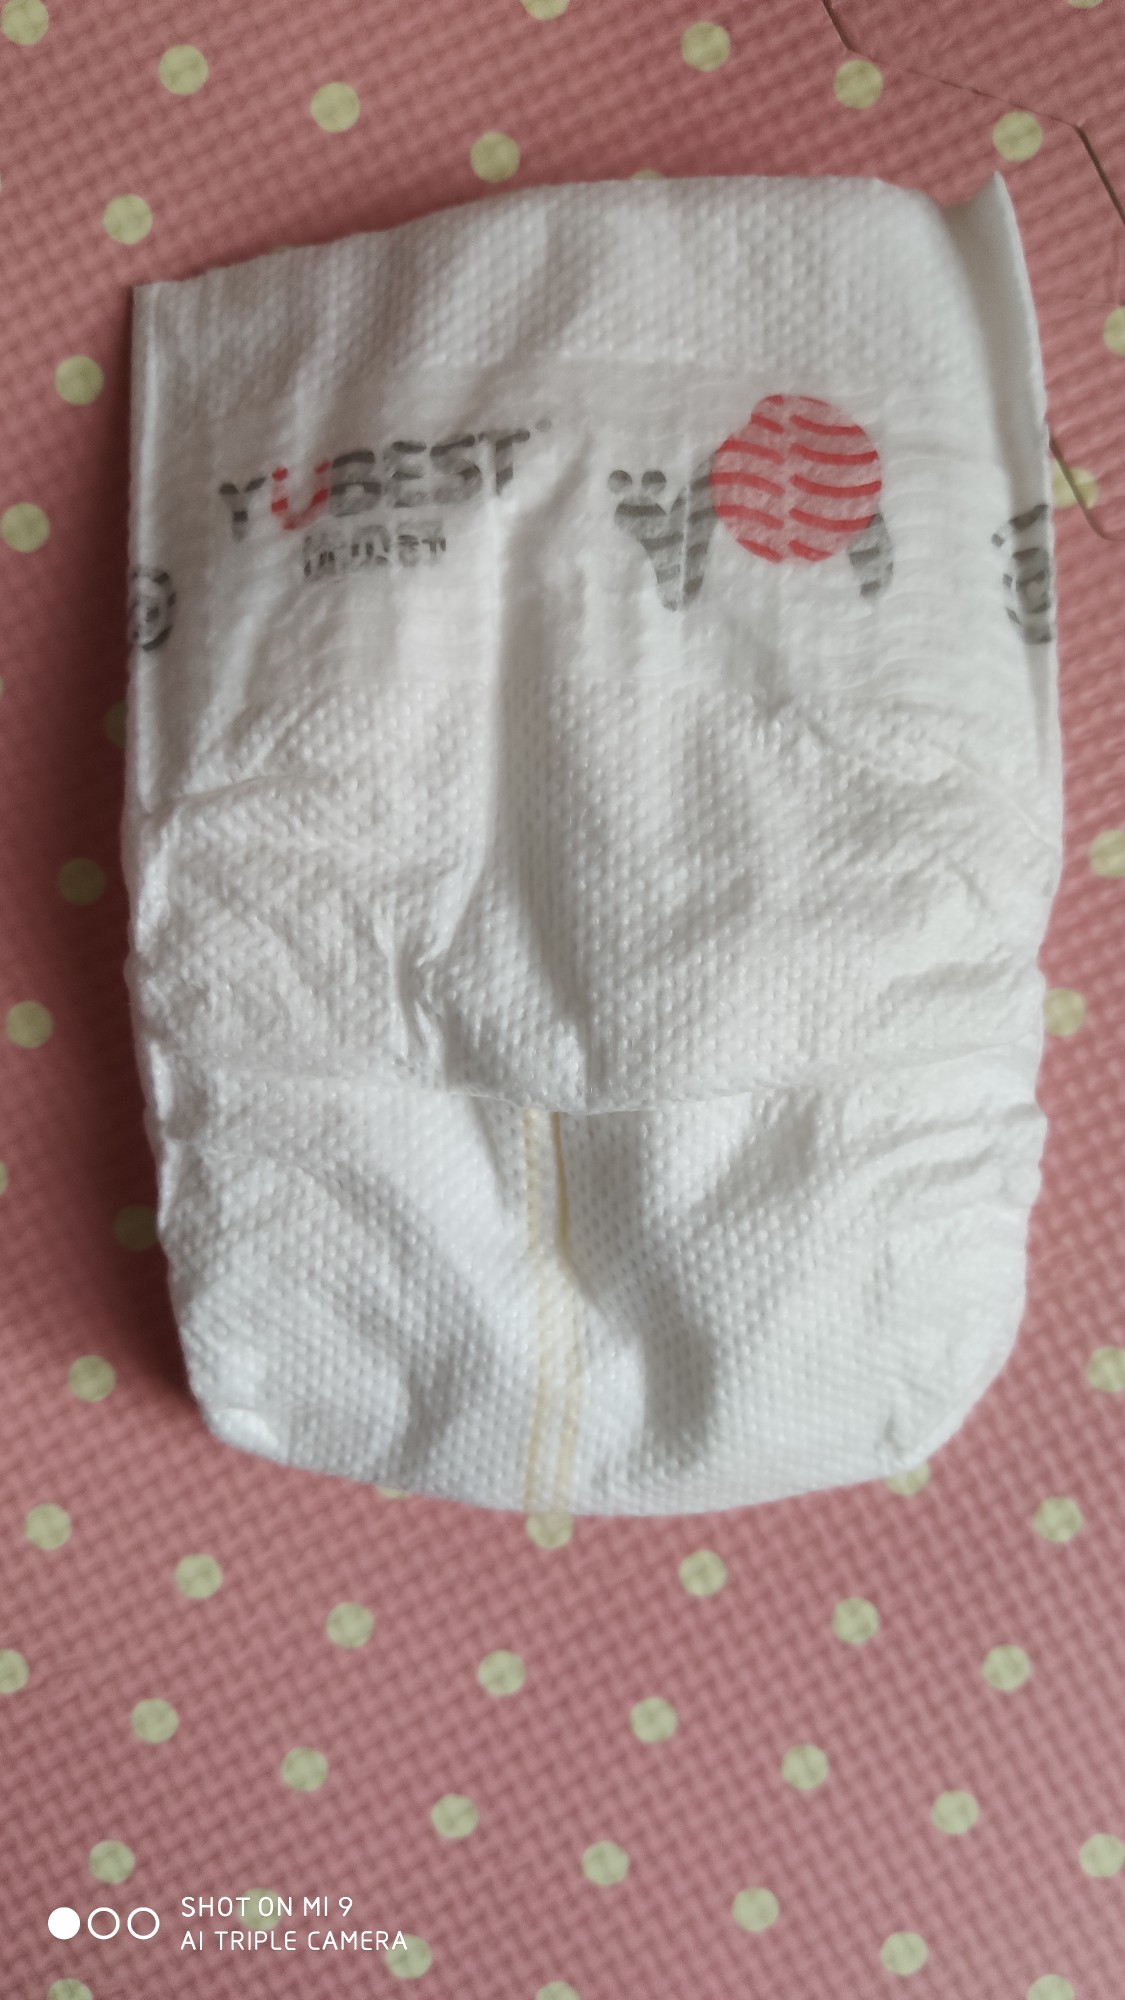
Label: trash